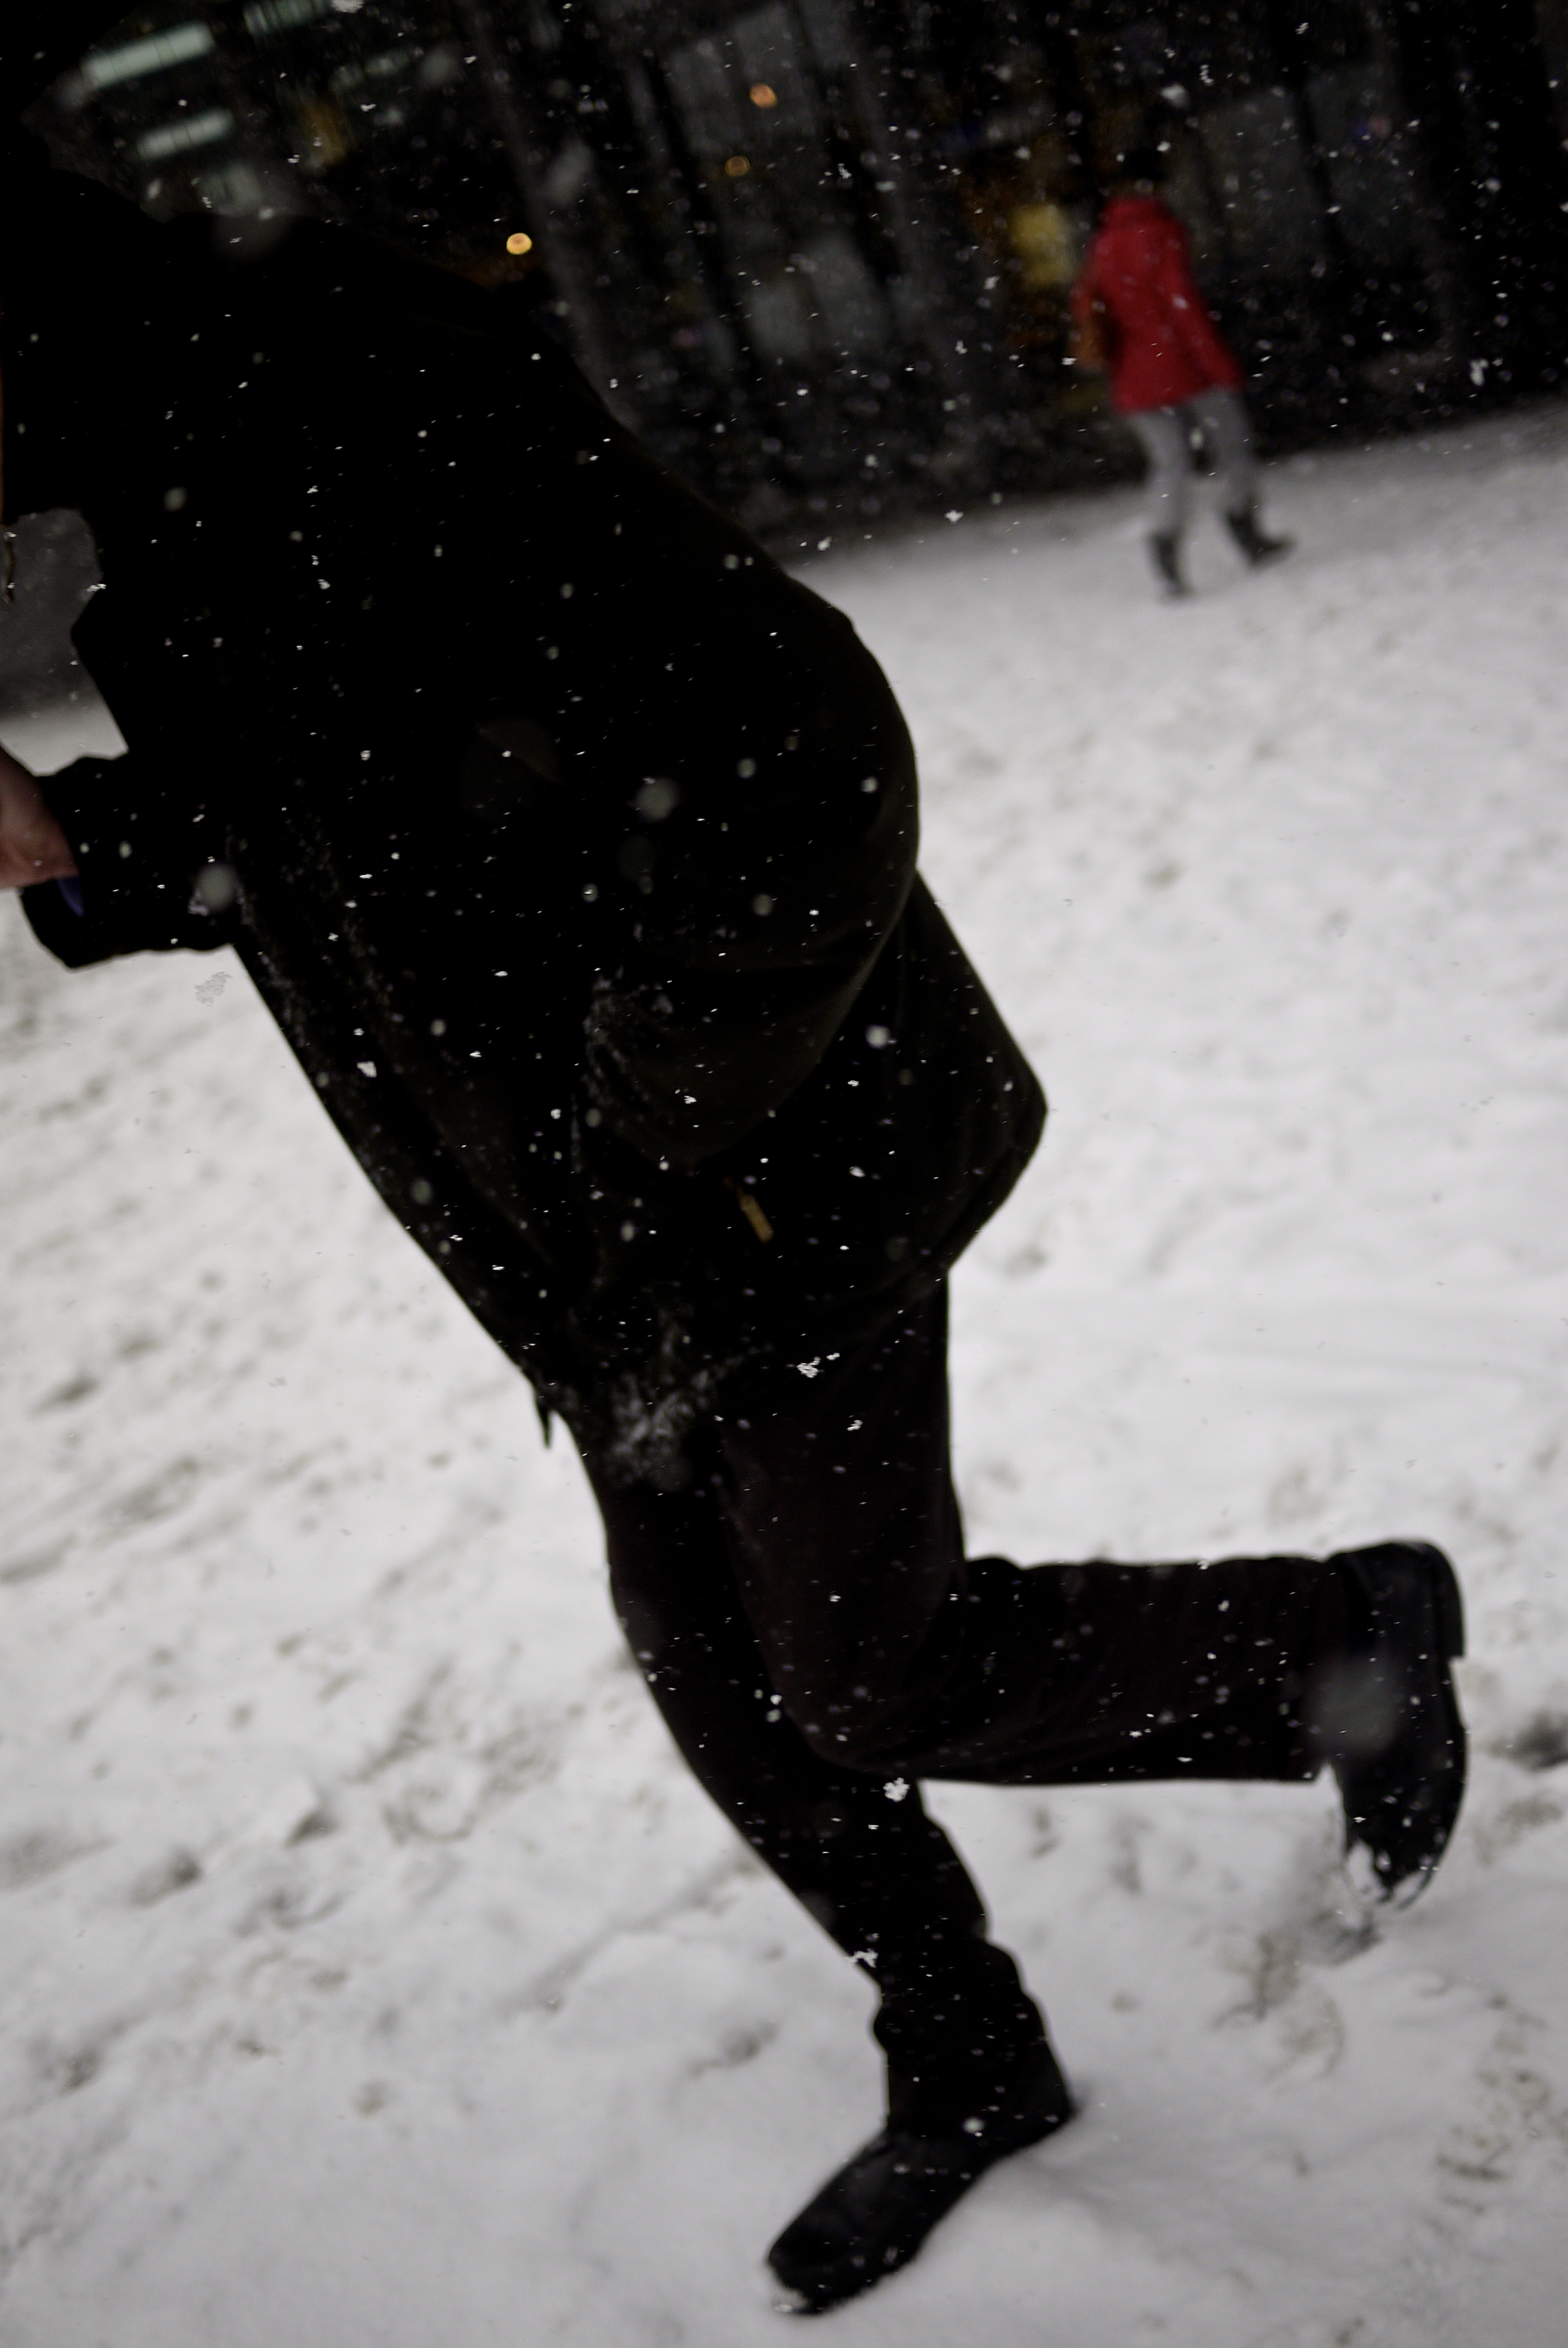
snow, winter, white, street, photography, ebook, weather, training, black, season, streetphotography, flickr, thomas, video, footwear, olympus, omd, blizzard, fuji, leica, monochrom, leuthard, freezing, hcb, thomasleuthard, streettogs, winter storm